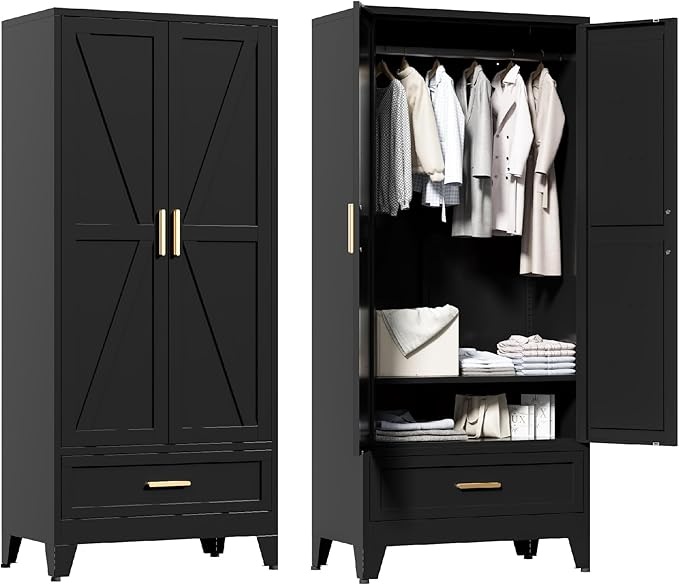
71'' Black Farmhouse Metal Wardrobe Cabinet with Hanging Rod, 2 Barn Door Wardrobe Closet with Adjustable Shelves,Drawer,for Dining Room,Bedroom,Living Room, Cloak Room,Office
About This Durable Steel Construction: This metal wardrobe with high quality cold rolled steel ensures a solid and reliable wardrobe for years in your bedroom and home office. Practical Design: The upper section with a clothes rail and adjustable shelf provides versatile storage, while the lower drawer keeps your belongings organized. Easy Maintenance: The upper section with a clothes rail and adjustable shelf provides versatile storage, while the lower drawer keeps your belongings organized.The white powder coat finish is not only rust-resistant but also easy to clean, maintaining its pristine appearance with minimal effort. Versatility: The 71-inch farmhouse metal locker is a classic and practical locker selection, from bedroom to bathroom, offering ample space for clothing, towels, and more while adding a vintage style Easy to assemble:Locker Cabinet assembly instructions make it easier for you to assemble;There is installation video behind the product picture; which can help you solve the assembly problem more directly. Overview Brand : Washsemba Color : Black Recommended Uses For Product : Clothes, Home Bar, Tea & Coffee Bar Product Dimensions : 17.72"D x 31.5"W x 71"H Special Feature : Adjustable Feet, Adjustable Shelf, Scratch Resistant Material Metal : Style 2 Tall Door Storage : Material Metal : Style 2 Tall Door Storage Number of Doors 2 : Number of Drawers 1 : Number of Doors 2 : Number of Drawers 1
Brand: Washsemba
Category: Furniture > Cabinets & Storage > Armoires & Wardrobes > Shelved Armoires